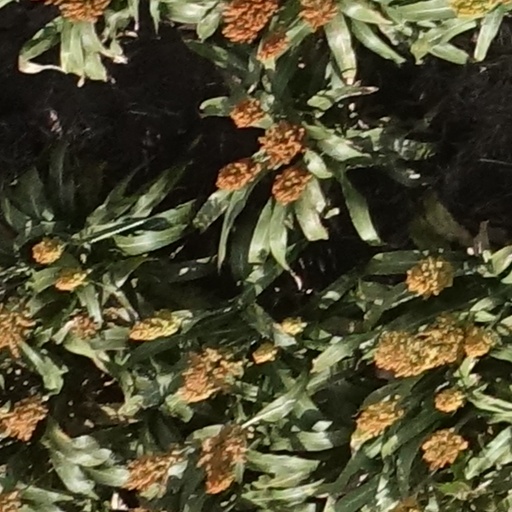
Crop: sorghum